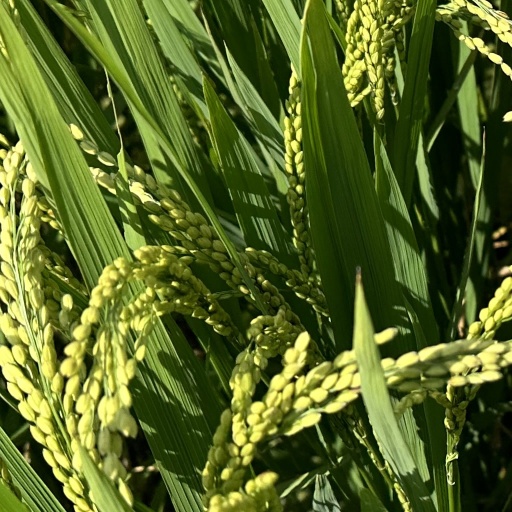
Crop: rice